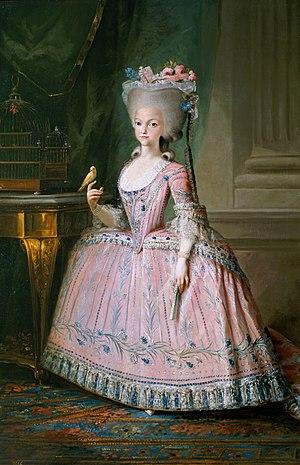
Jean VI de Portugal, roi de Portugal et des Algarves et roi puis empereur titulaire du Brésil, est né à Lisbonne, au Portugal, le 13 mai 1767 et décédé dans cette même ville le 10 mars 1826. Surnommé « le Clément », il règne sur le Royaume uni de Portugal, du Brésil et des Algarves de 1816 à 1822 puis sur le seul royaume de Portugal de 1822 à 1826. Grâce au traité de Rio de Janeiro de 1825, qui reconnaît l'indépendance du Brésil, Jean VI est également proclamé empereur titulaire du Brésil, mais c'est son fils aîné, l'empereur Pierre Iᵉʳ, qui est le véritable souverain du pays pendant son règne.
Un peintre de cour est un artiste qui peint pour les membres des familles royales ou des familles de la noblesse, parfois avec un salaire fixe et à une condition d'exclusivité où l'artiste ne doit pas entreprendre d'autres activités. Surtout à la fin du Moyen Âge, ils sont souvent titulaires de la charge de gentilhomme de la Chambre. Outre leur rémunération, ils reçoivent habituellement un titre officiel et souvent une pension à vie, même si les arrangements sont très variables. Pour l'artiste, une nomination à la cour a l'avantage de le libérer des restrictions des guildes de peintre locales, bien qu'au Moyen Âge et à la Renaissance, ils soient aussi souvent amenés à faire des travaux décoratifs dans les palais et à créer des œuvres temporaires pour des divertissements et des expositions de cour. Certains artistes, comme Jan van Eyck ou Diego Velázquez, sont utilisés dans d'autres capacités à la cour en tant que diplomates, fonctionnaires ou administrateurs